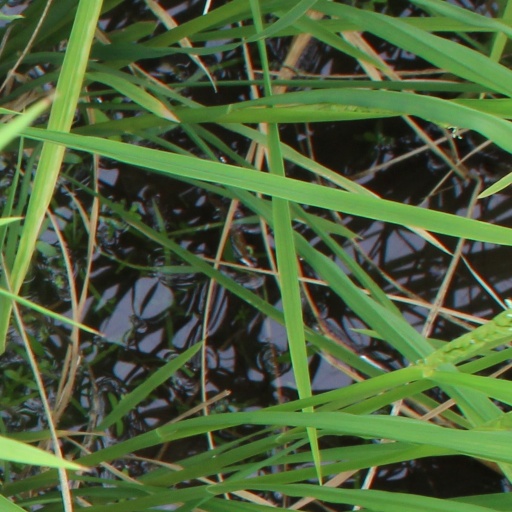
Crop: rice